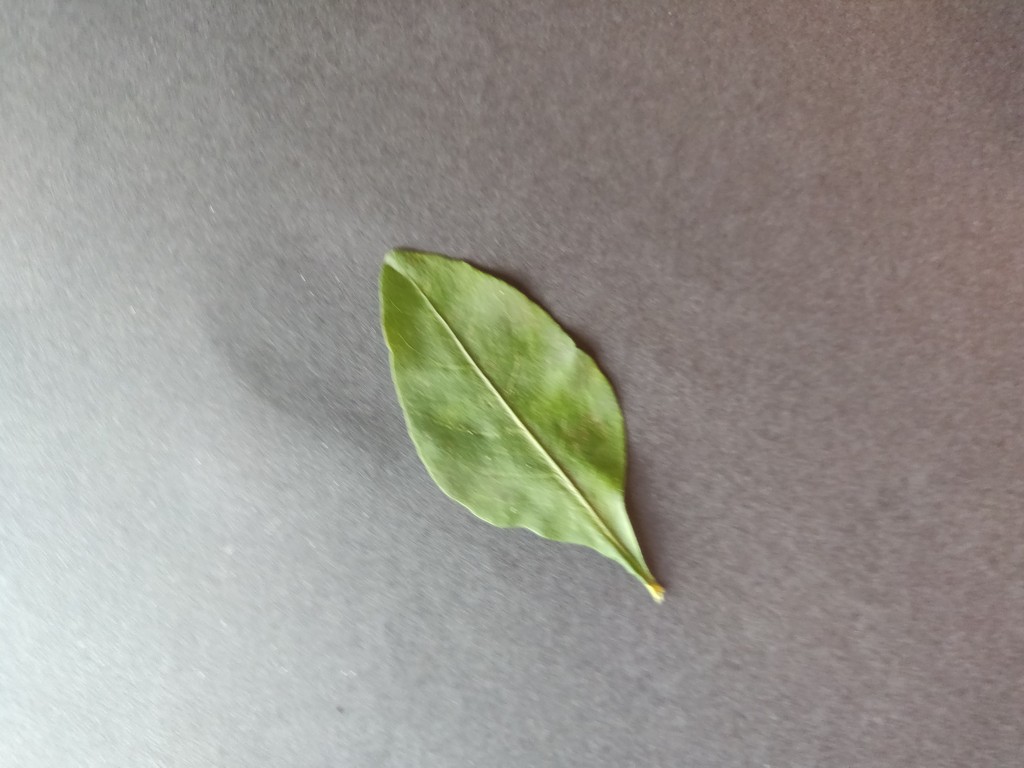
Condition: Healthy
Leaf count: single
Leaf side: front